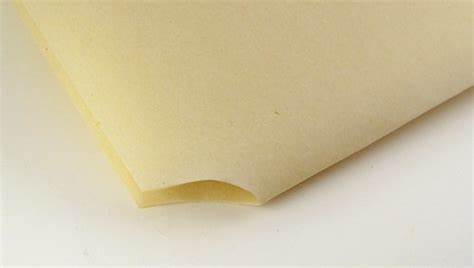
Label: paper